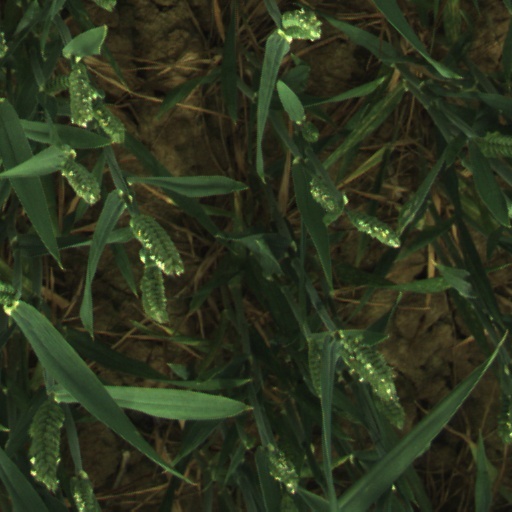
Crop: wheat